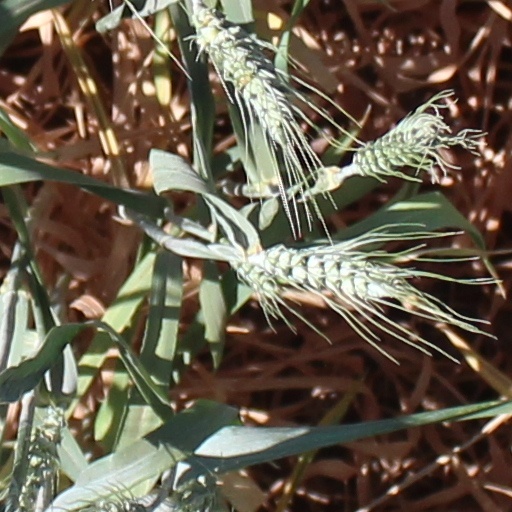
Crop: wheat